Geology of Yorkshire

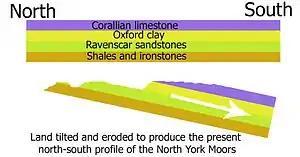
A cross section of the geology of the North York Moors

Subsequently, about 30 million years ago, the land was uplifted and tilted towards the south by earth movements. The upper layers of rock were eroded away and the older rocks were exposed in places. Because of the tilt the oldest rocks became exposed in the north. These are the bands of shales and ironstones on the northern scarp of the moors and Cleveland Hills. The middle layers form the sandstones of the high moors and the youngest layers of limestone form the tabular hills. In the dales where the rivers have cut through the younger rocks there are also exposures of older shales, ironstone and sandstone. Rosedale is an example of this.